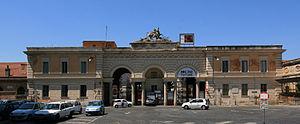
Testaccio est l'un des 22 rioni de Rome. Il est désigné dans la nomenclature administrative par le code R.XX. Il forme également une « zone urbanistique » désigné par le code 1.d, qui compte en 2010 : 8 373 habitants.
Le musée d'Art contemporain de Rome, ou MACRo, est un musée municipal d'art contemporain situé près de porta Pia dans le quartier Salario à Rome.
L'ancien Abattoir de Rome, ou Mattatoio Testaccio ou Campo Boario, est un ancien abattoir situé Rione Testaccio dans le sud de Rome.